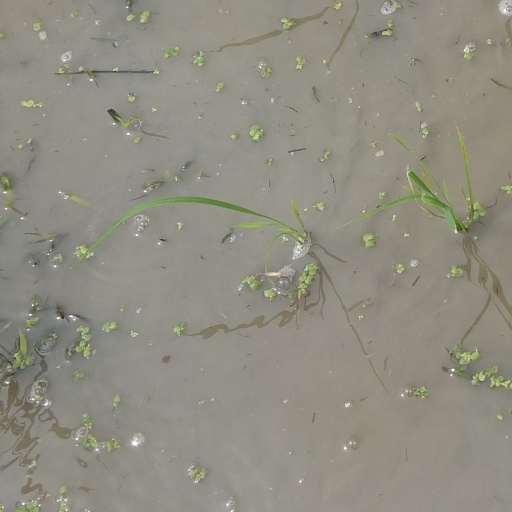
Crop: rice